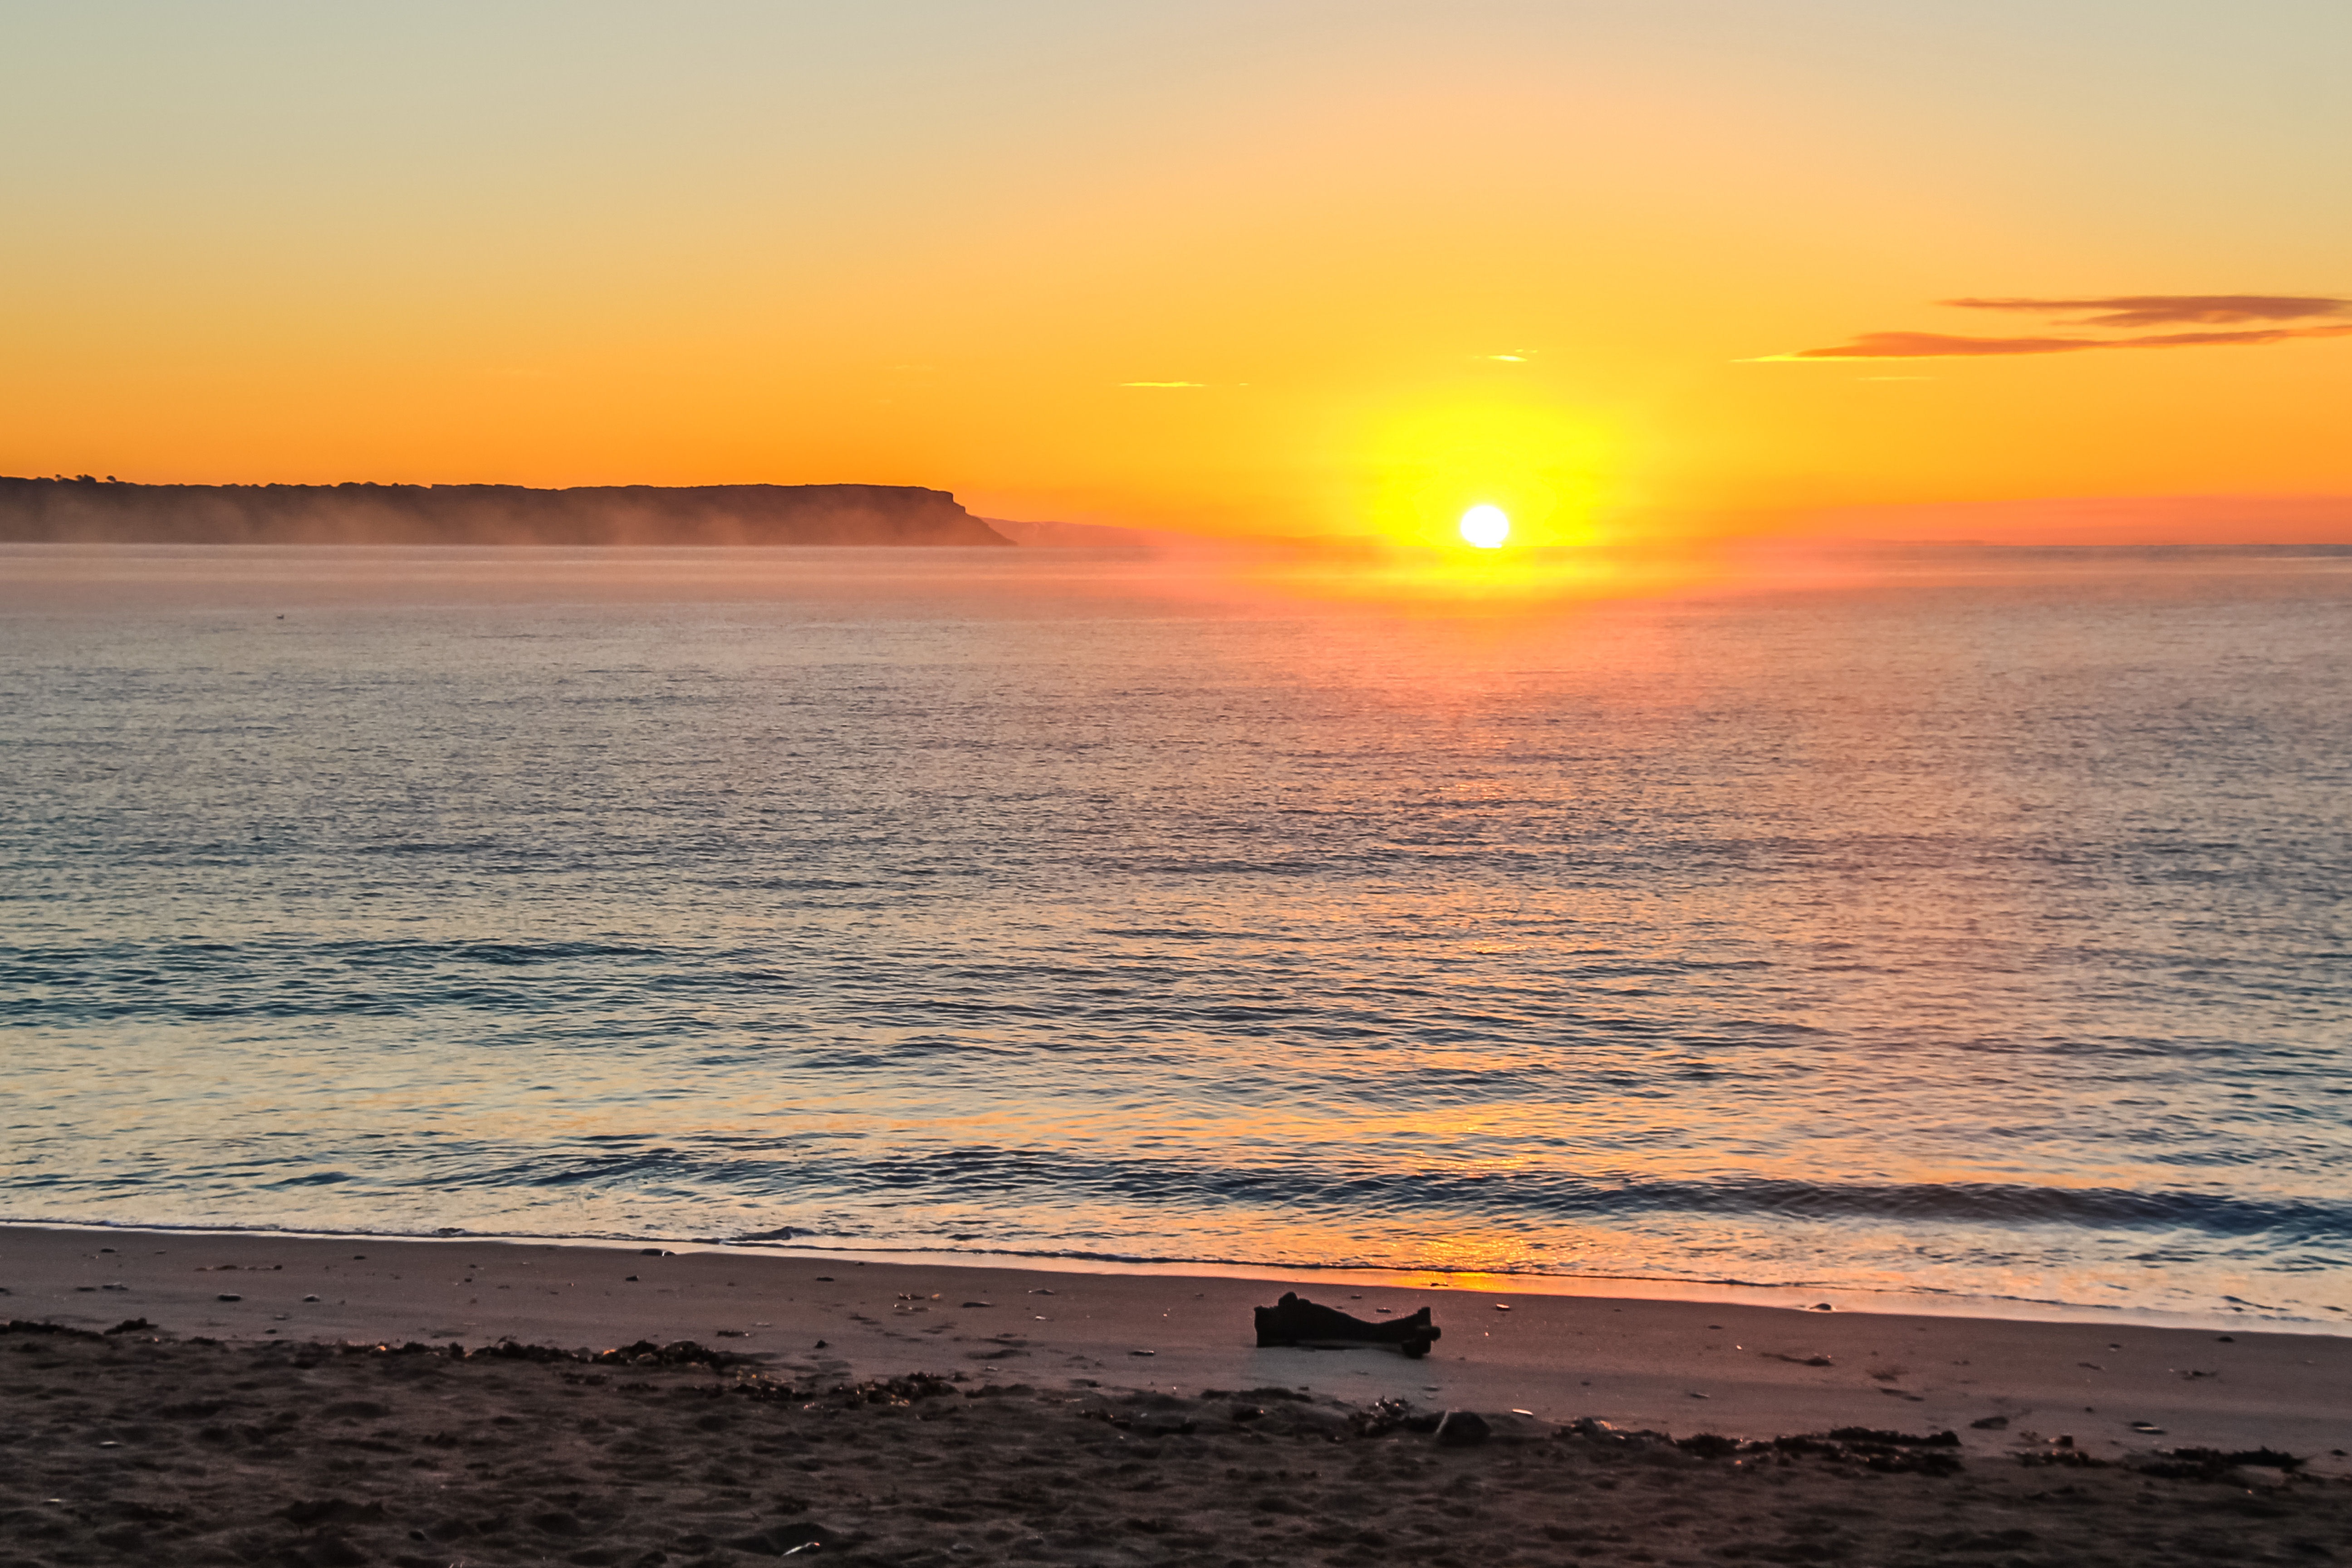
beach, sea, coast, sand, ocean, horizon, sun, sunrise, sunset, sunlight, morning, shore, wave, dawn, dusk, evening, body of water, in the morning, england, wales, the fog, afterglow, wind wave